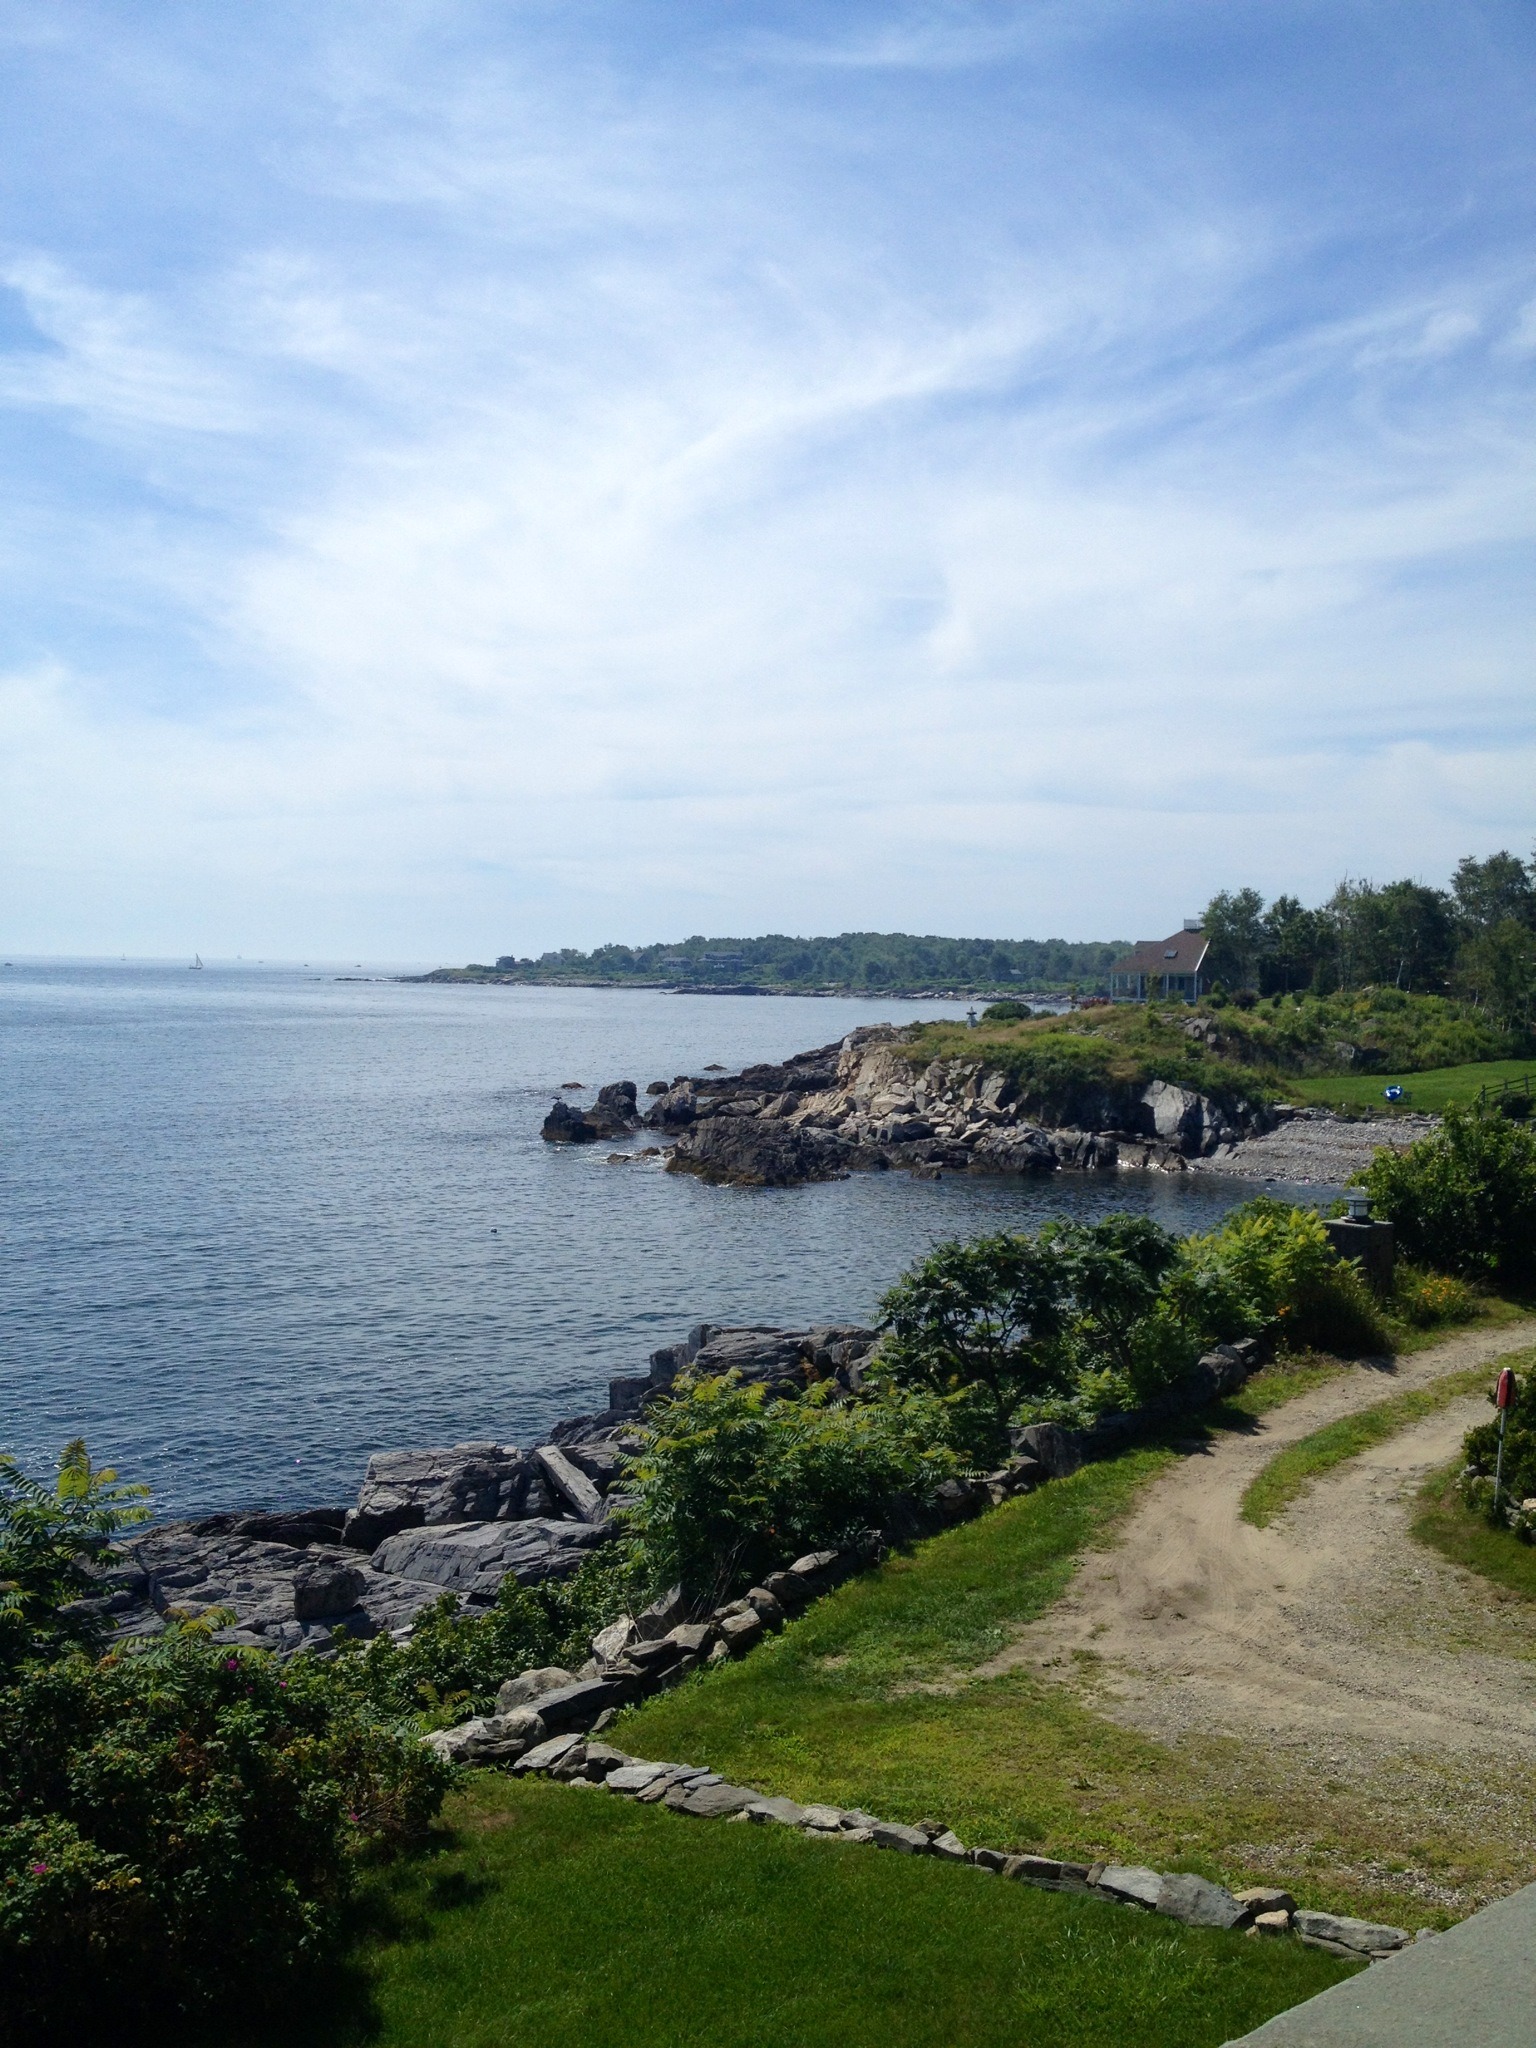
landscape, sea, coast, water, ocean, cloud, sky, hill, shore, lake, view, river, summer, vacation, cliff, cove, scenery, bay, island, reservoir, terrain, body of water, blue sky, loch, maine